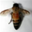
Label: bee